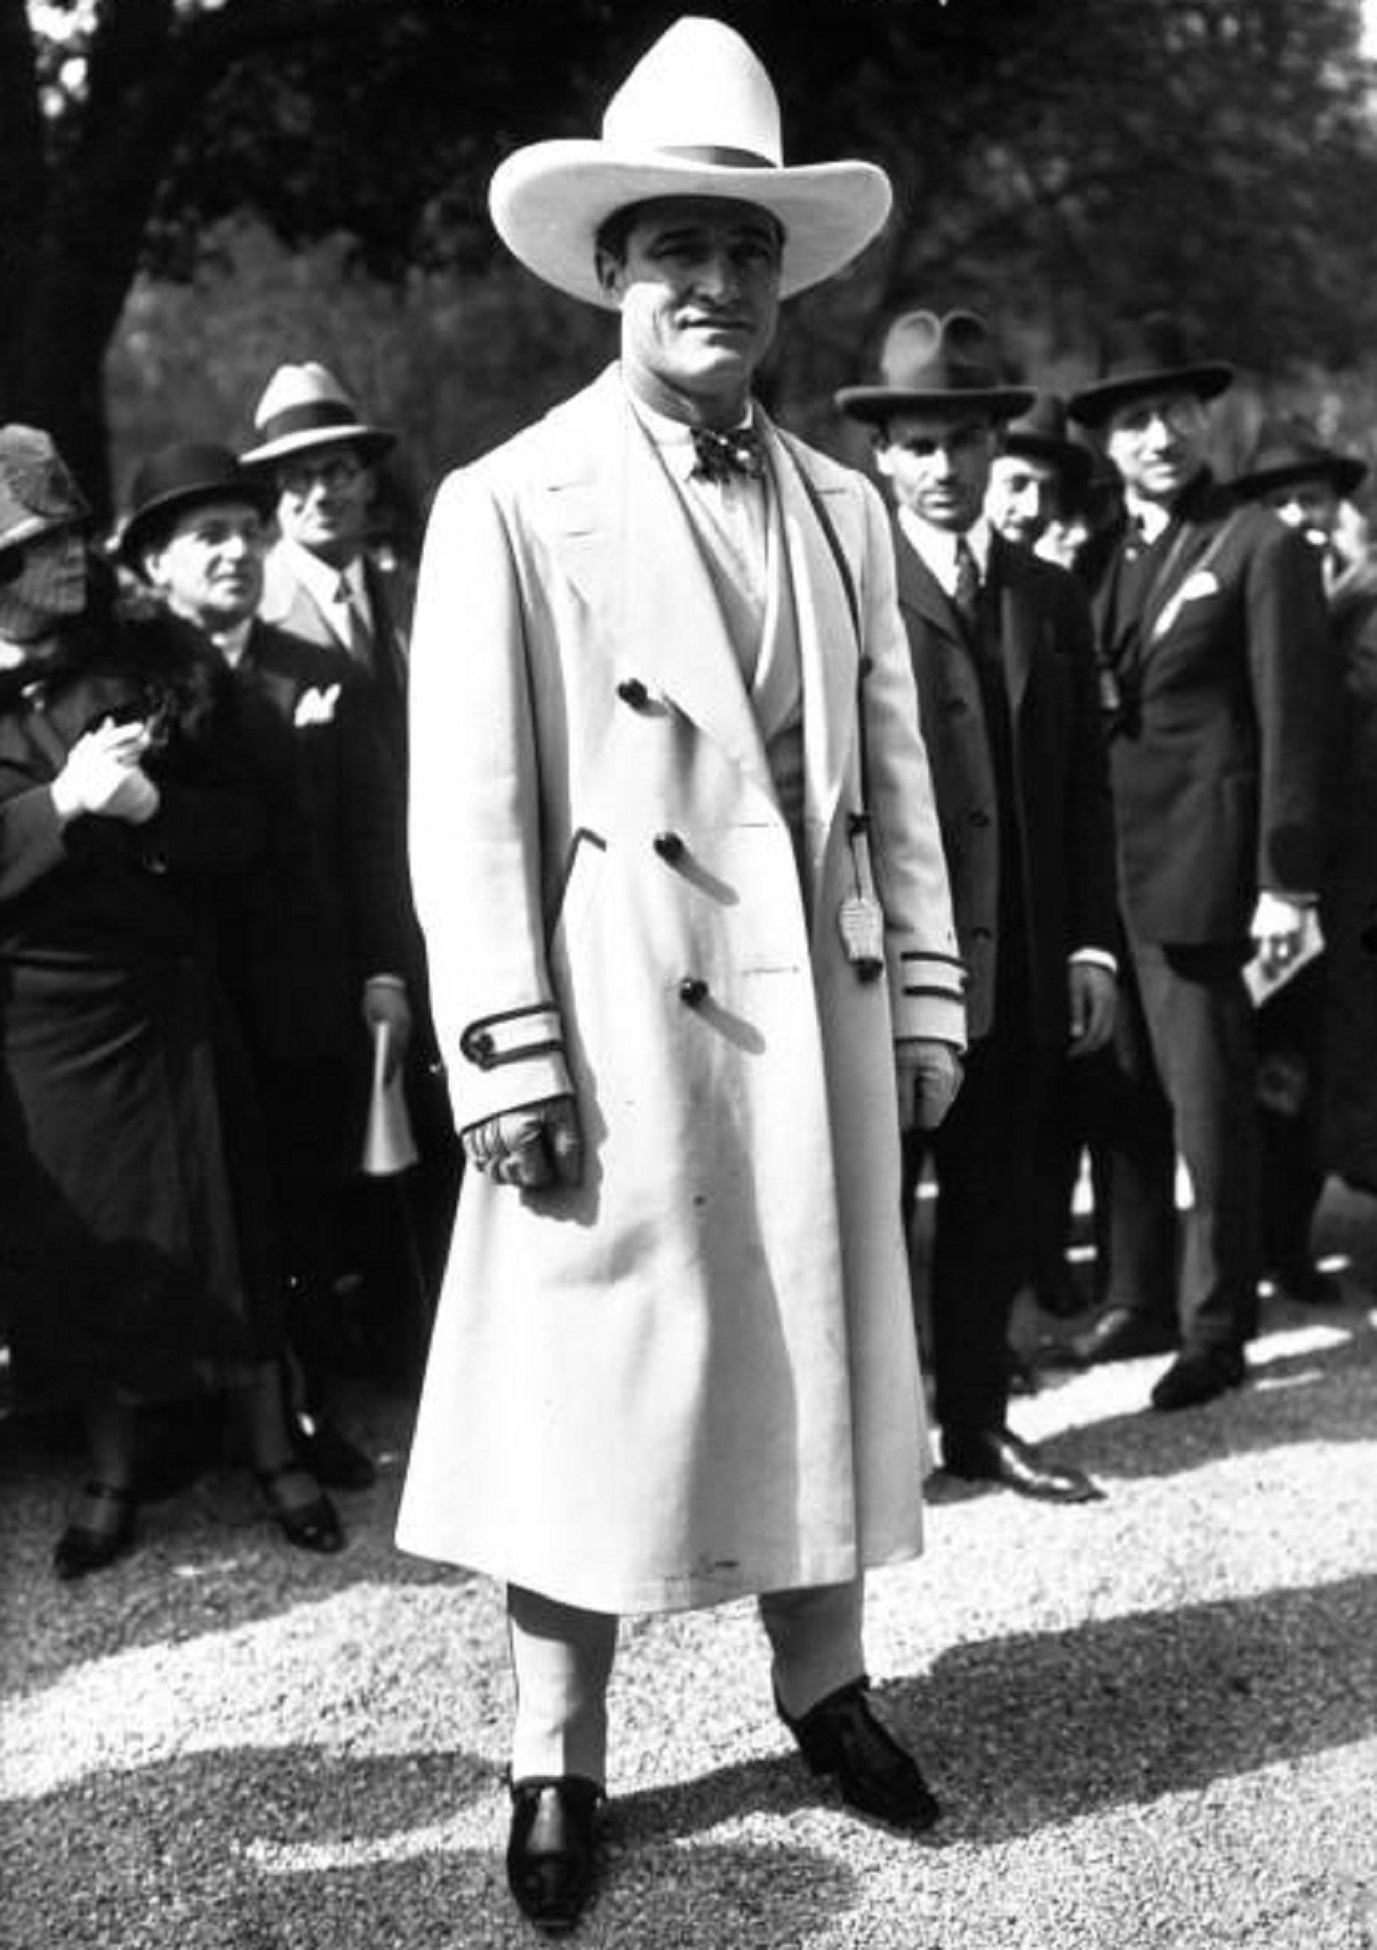
man, person, black and white, vintage, star, hollywood, nostalgia, clothing, monochrome, gentleman, cowboy, cinema, oldies, classic, films, teens, actor, movies, superstar, monochrome photography, motion pictures, 30's, tom mix, silent movies, westerns, 20's